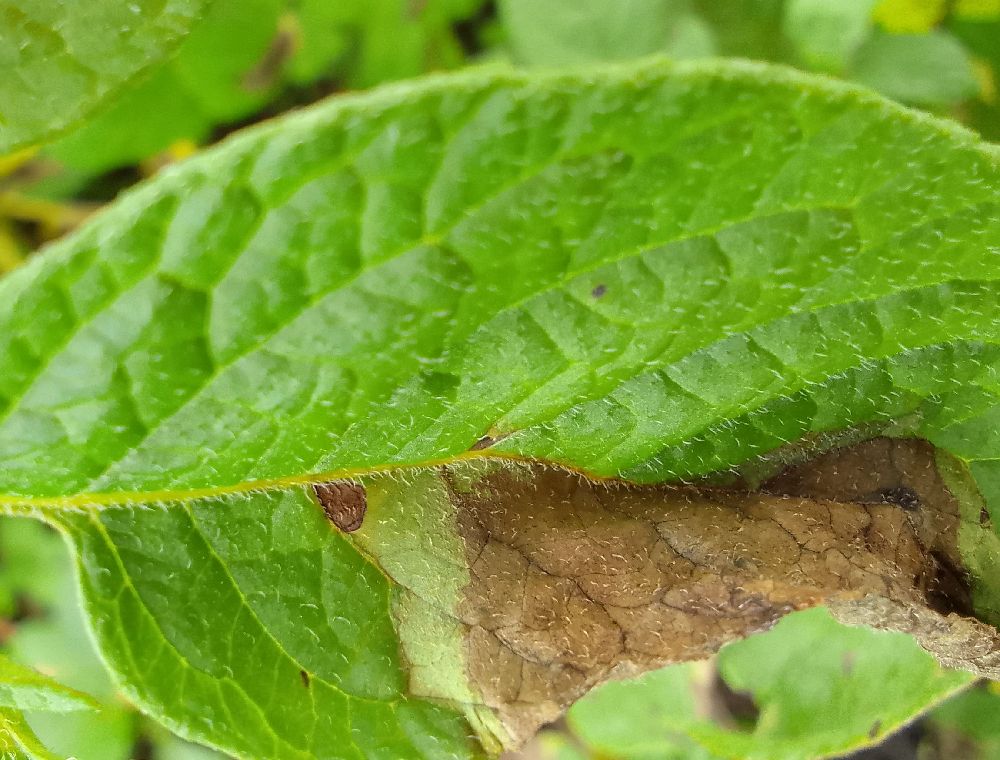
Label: Late blight